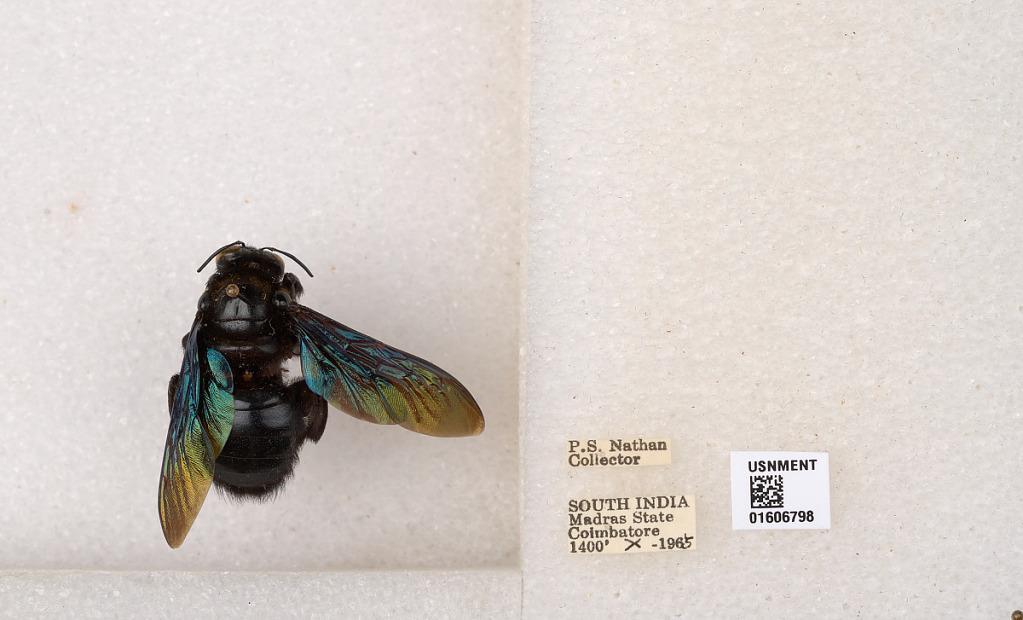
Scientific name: Xylocopa (Biluna) auripennis auripennis Lepeletier
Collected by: P. Nathan
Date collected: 1965-10-1
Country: India
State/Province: Tamil Nadu
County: Coimbatore
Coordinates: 10.9955, 76.9034